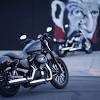
Vehicle type: Motorcycles